Thirteen Martyrs of Cavite

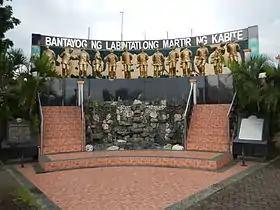
The Thirteen Martyrs Monument along Governor's Drive in Trece Martires, Cavite erected in 2004.

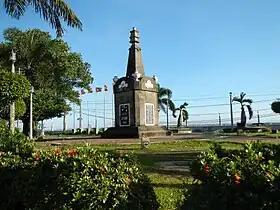
The Thirteen Martyrs Monument in Cavite City

Shortly before the Katipunan was uncovered, Emilio Aguinaldo was planning to attack the Spanish arsenal at Fort San Felipe and he enlisted other Katipuneros to recruit enough men so they could overrun the Spanish garrison. Their meetings were held at the house of Cabuco.